Jorge Jesus

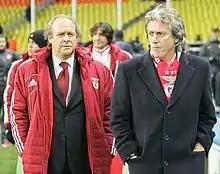
Director of football António Carraça (left) and Jesus (right) in a match at Spartak Moscow in October 2012

On 10 December 2012, after a 3–1 away victory against Sporting, Jesus became the most successful Portuguese coach in the capital derby with seven wins in a total of nine, surpassing Toni (6/10). On 26 January of the following year he defeated former side Braga at the Estádio Municipal de Braga for the first time, after three defeats and one draw. He briefly led the league with a five-point advantage but did not maintain it, finishing in the second place again.